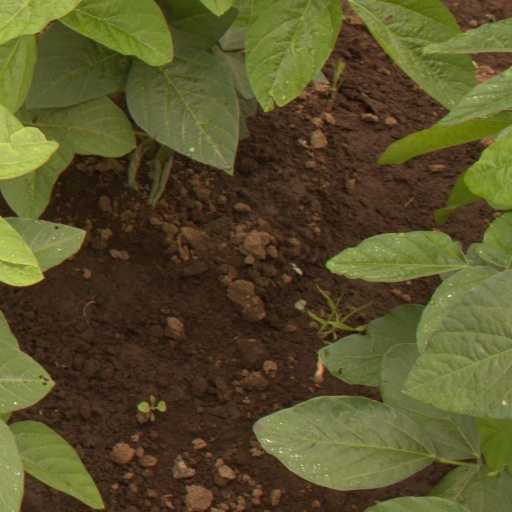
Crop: soybean